Baltimore and Annapolis Railroad

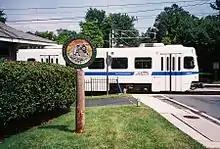
A southbound MTA Light Rail train passes the old B&A Linthicum Heights station at Maple Road, with a B&A Railroad commemorative marker in the foreground.

In 1906 the B&A began the process of electrifying its line which had been steam-powered since it opened. That process was completed in 1908 and it changed its name to the Maryland Electric Railways Company, providing clean, comfortable, faster, and more frequent service. That same year, the Washington, Baltimore and Annapolis Electric Railway built an electric rail line between Baltimore and Washington that ran adjacent to, and just to the west of, the B&A tracks between Linthicum and Clifford. Despite the upgrade, steam-powered trains continued to operate on the line until 1919.